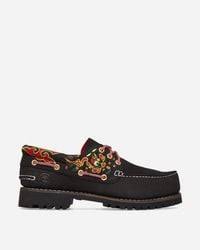
Label: Boat